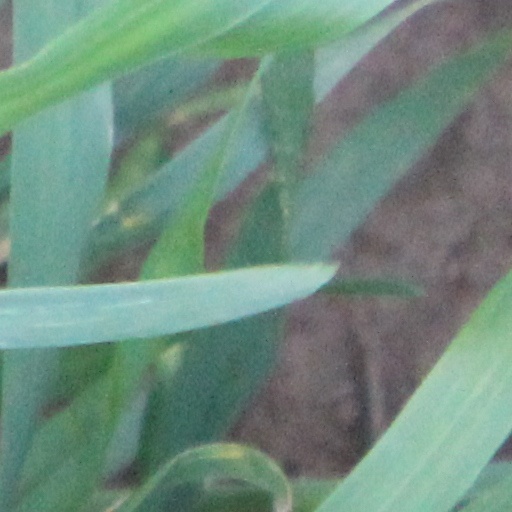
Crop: wheat